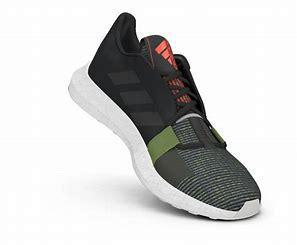
Brand: Adidas
Model: Senseboost Go